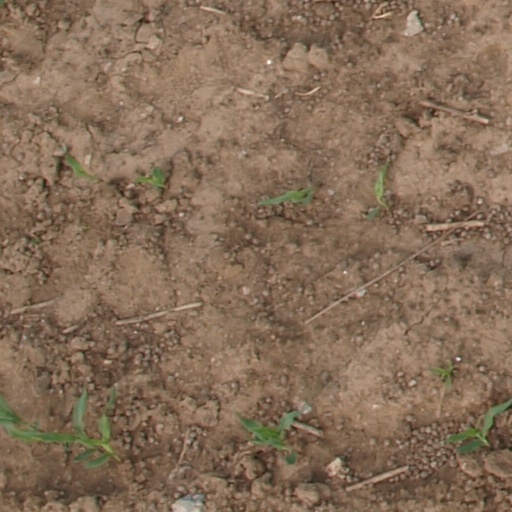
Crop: maize; corn